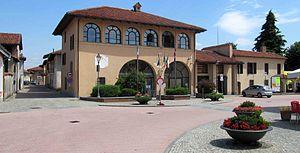
Osasco est une commune italienne de la ville métropolitaine de Turin dans la région Piémont en Italie.